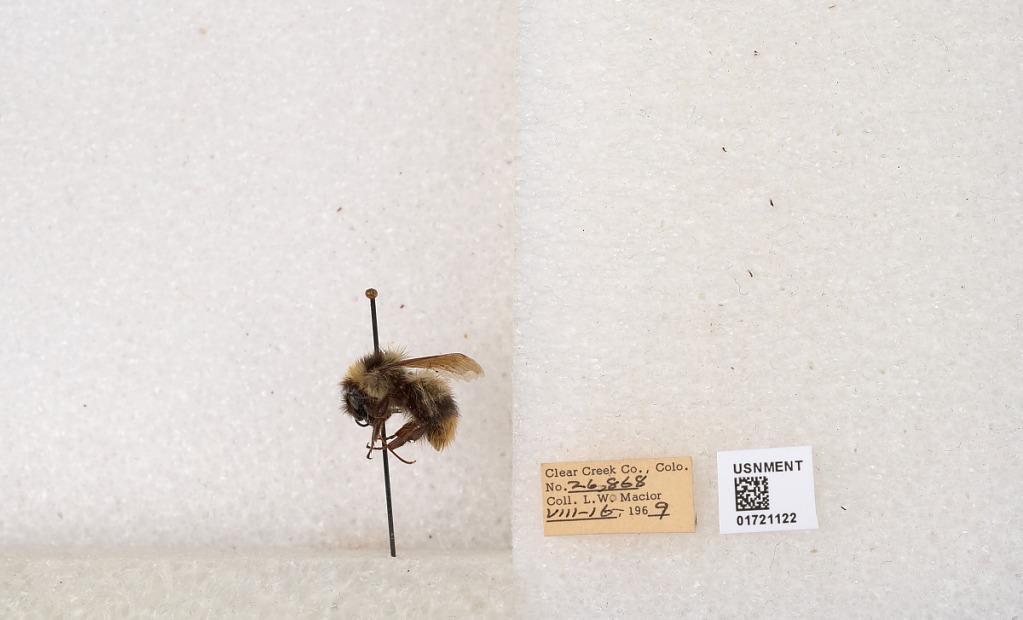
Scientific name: Bombus kirbyellus
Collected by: L. Macior
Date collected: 1969-8-16
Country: United States
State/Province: Colorado
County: Clear Creek
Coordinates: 39.6891, -105.644